4-H

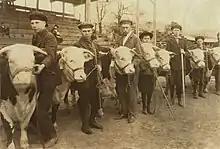

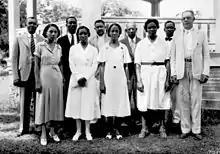
4-H Home demonstration agents in Florida in 1933

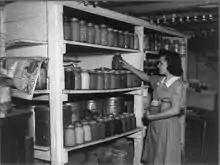
4-H Club member storing food she canned from her garden, Rockbridge County, Virginia, ca. 1942

The foundations of 4-H began in 1902 with the work of several people in different parts of the United States. The focal point of 4-H has been the idea of practical and hands-on learning, which came from the desire to make public school education more connected to rural life. Early programs incorporated both public and private resources. 4-H was founded with the purpose of instructing rural youth in improved farming and farm-homemaking practices. By the 1970s, it was broadening its goals to cover a full range of youth, including minorities, and a wide range of life experiences.